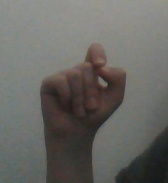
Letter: fa